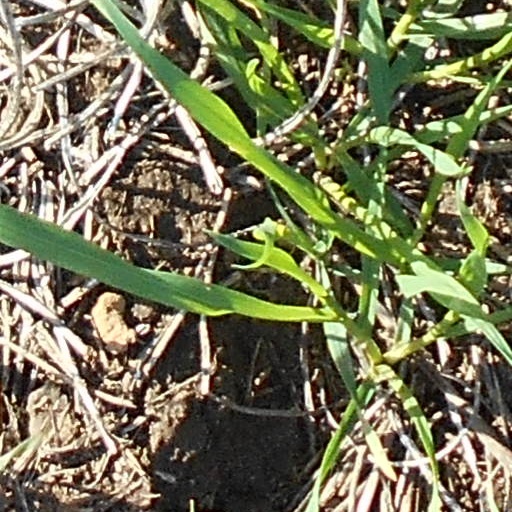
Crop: wheat